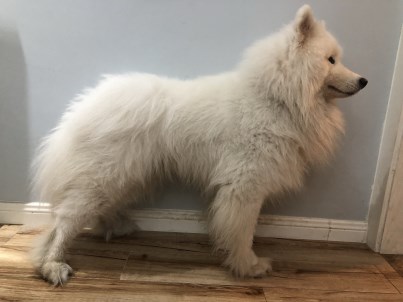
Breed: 2192-n000088-Samoyed